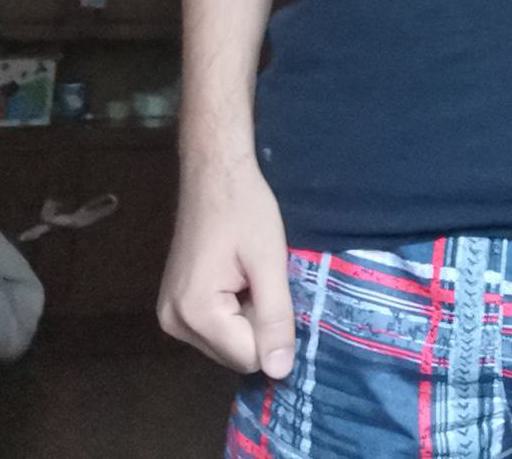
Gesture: no_gesture